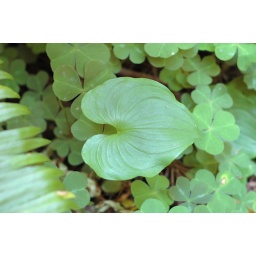
The forest floor was covered in all sorts of lush greenery